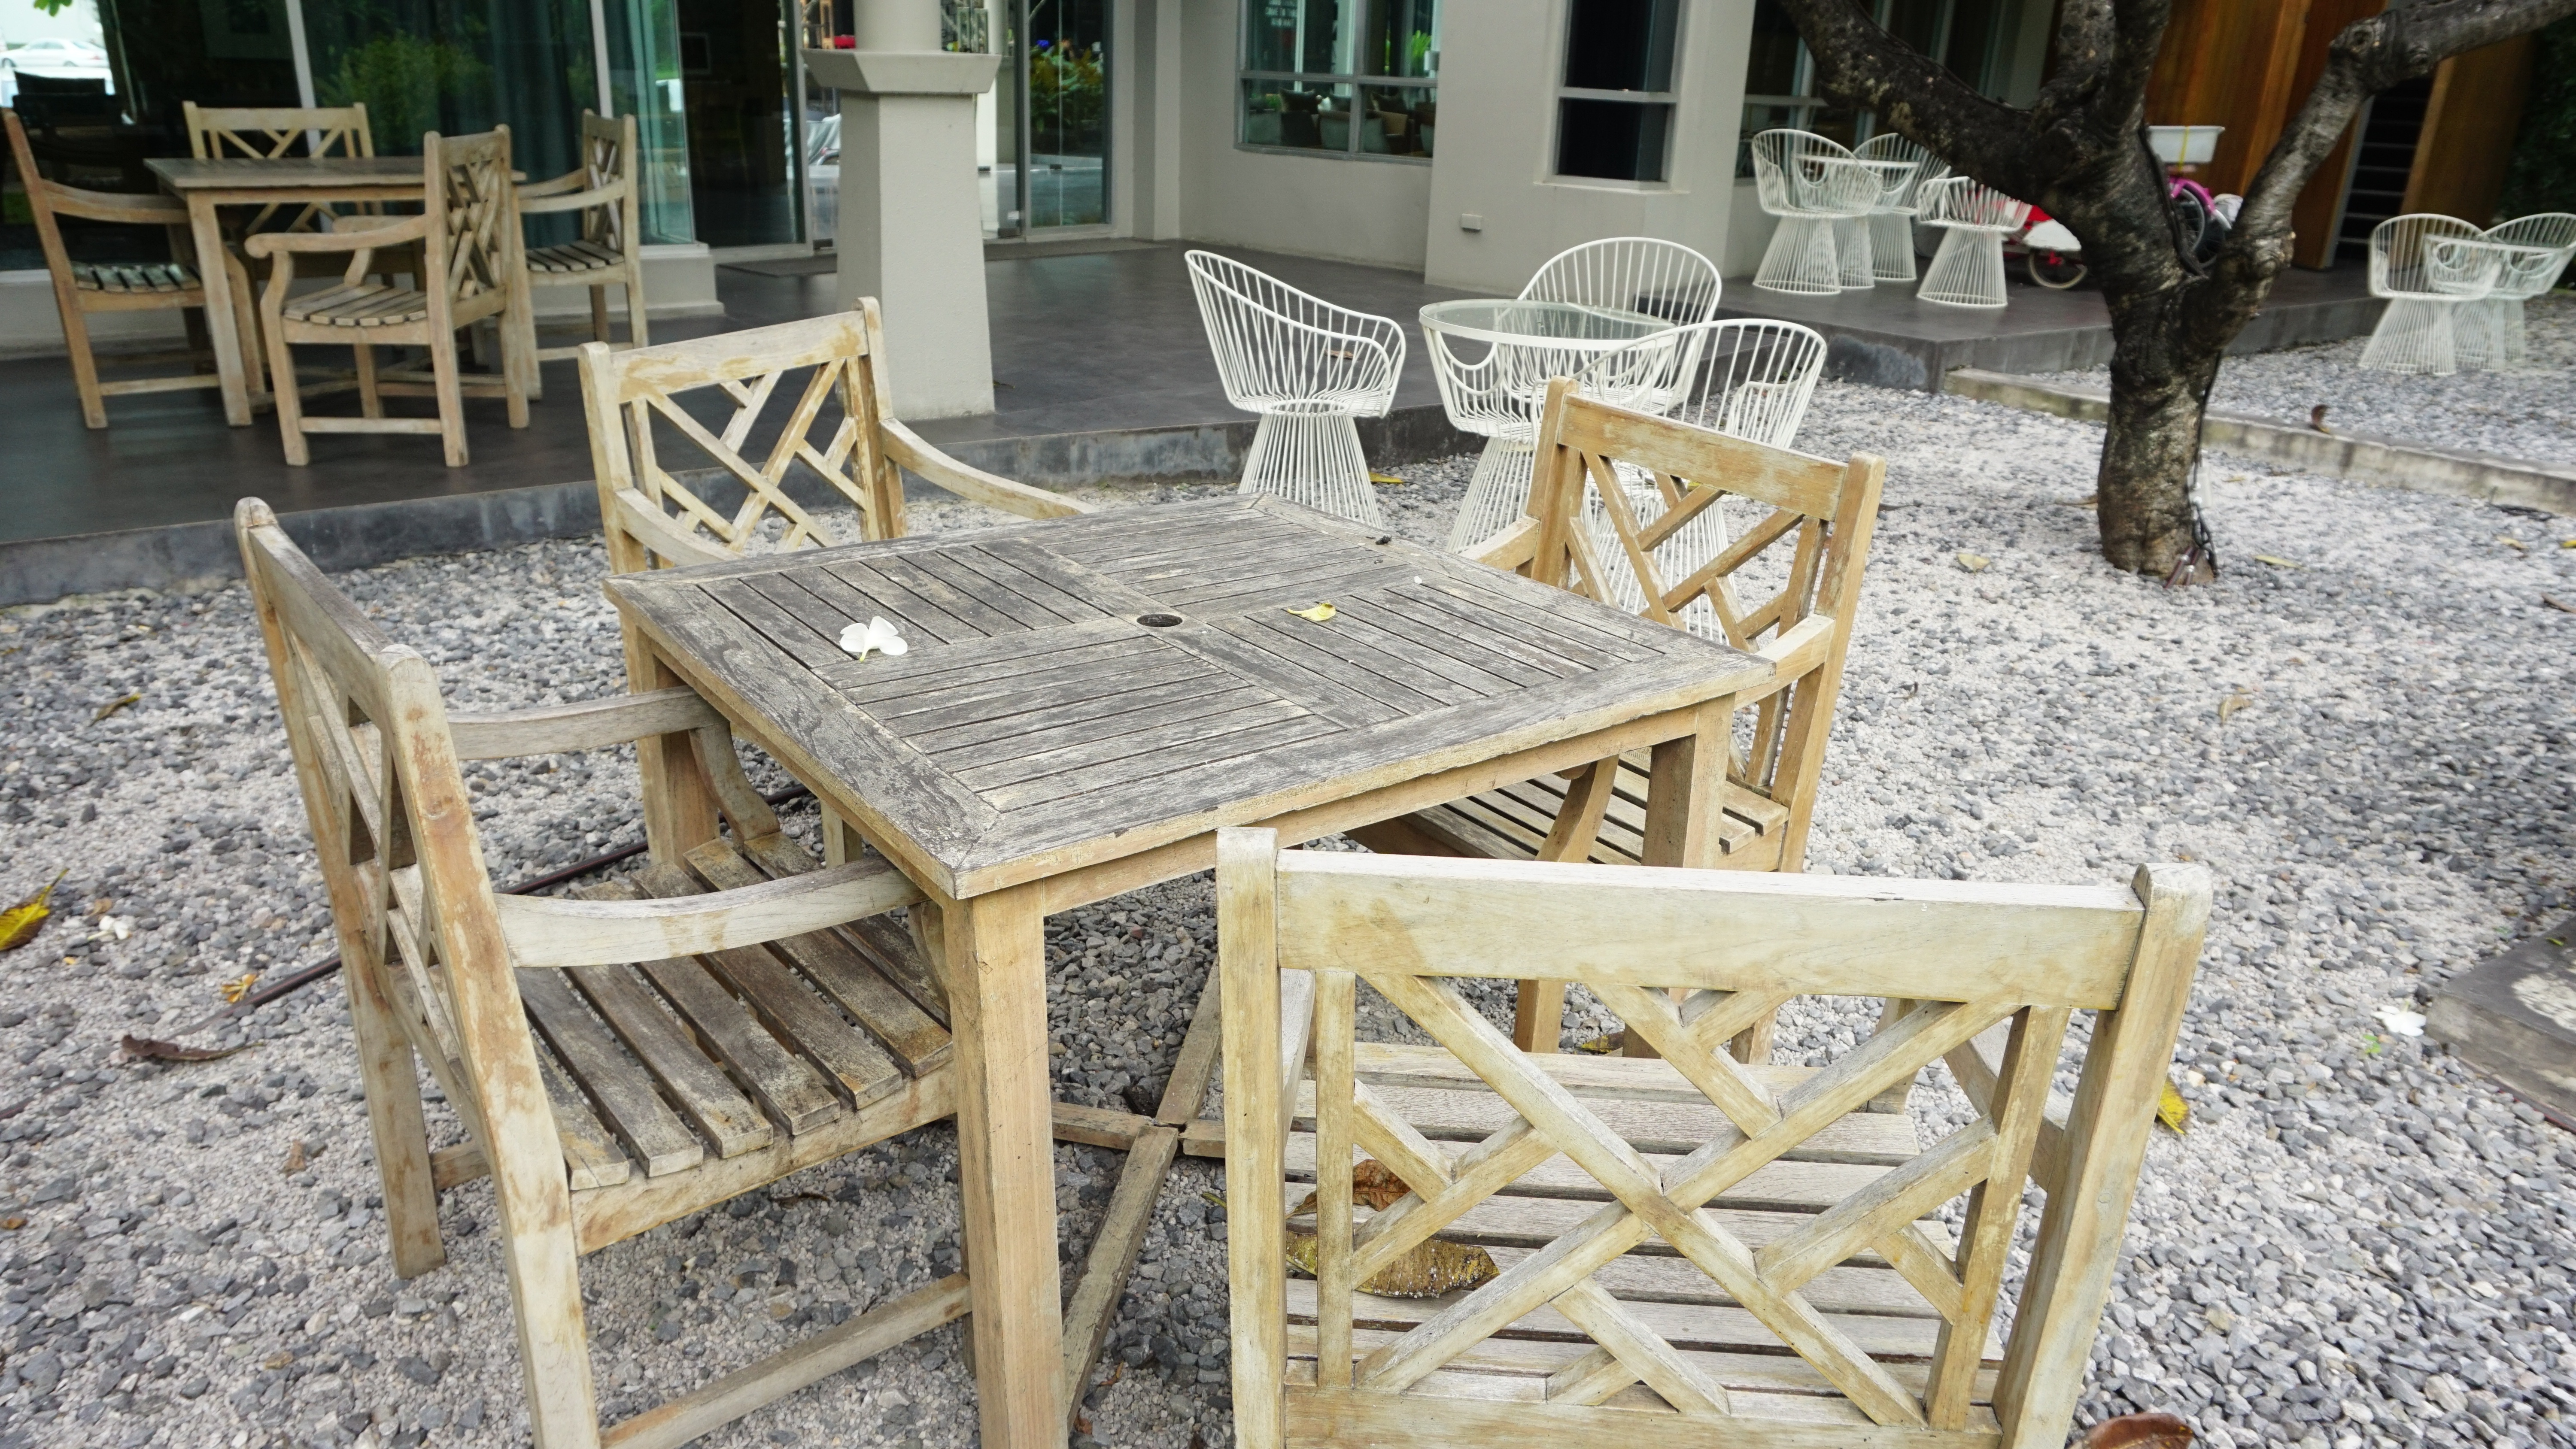
desk, table, light, architecture, wood, white, bench, house, chair, floor, seat, interior, window, home, wall, cottage, office, business, furniture, room, decor, modern, modern interior, white wall, modern architecture, wood floor, luxury, design, wooden, contemporary, nobody, home interior, wood flooring, interior lighting, white wood, interior wall, office interior, furniture design, office chair